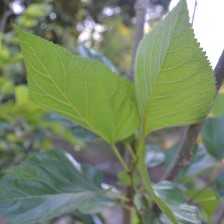
Variety: ChiangMaiBuriram60